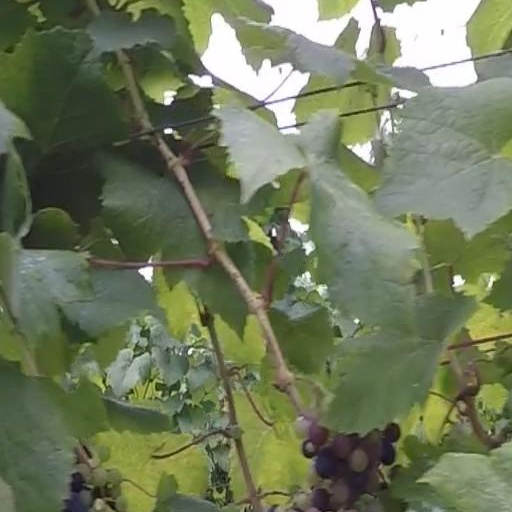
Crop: grape